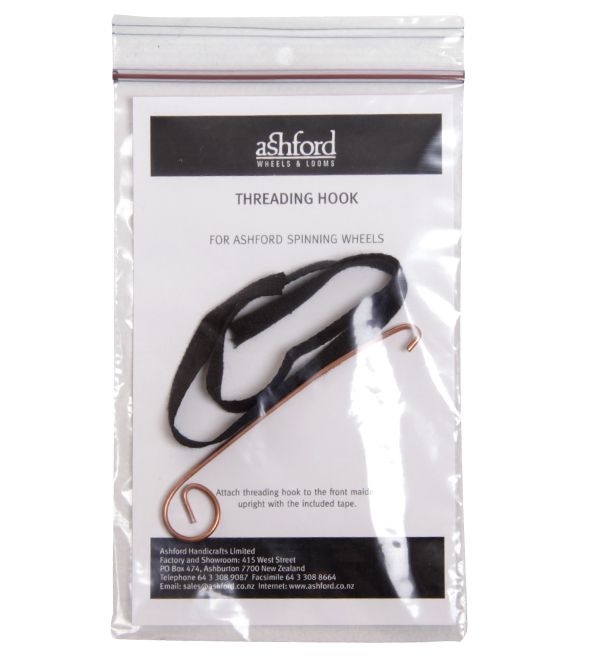
Ashford Threading Hook and Tape
Spinning wheel orifice threading hook and hang tape compatible with many spinning wheels. Package contains 1 threading hook and approx. 16" of woven tape.
Brand: Ashford Handicrafts
Category: Arts & Entertainment > Hobbies & Creative Arts > Arts & Crafts > Art & Crafting Tool Accessories > Spinning Wheel Accessories > Orifice Hooks